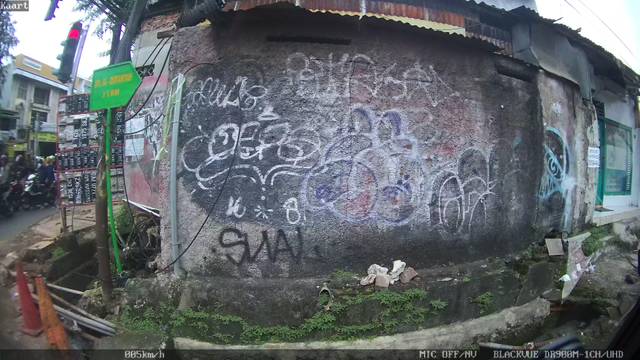
Region: Indonesia
Coordinates: -6.218, 106.76